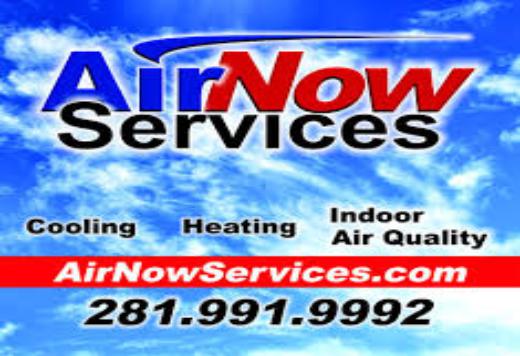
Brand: AirNow
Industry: Others